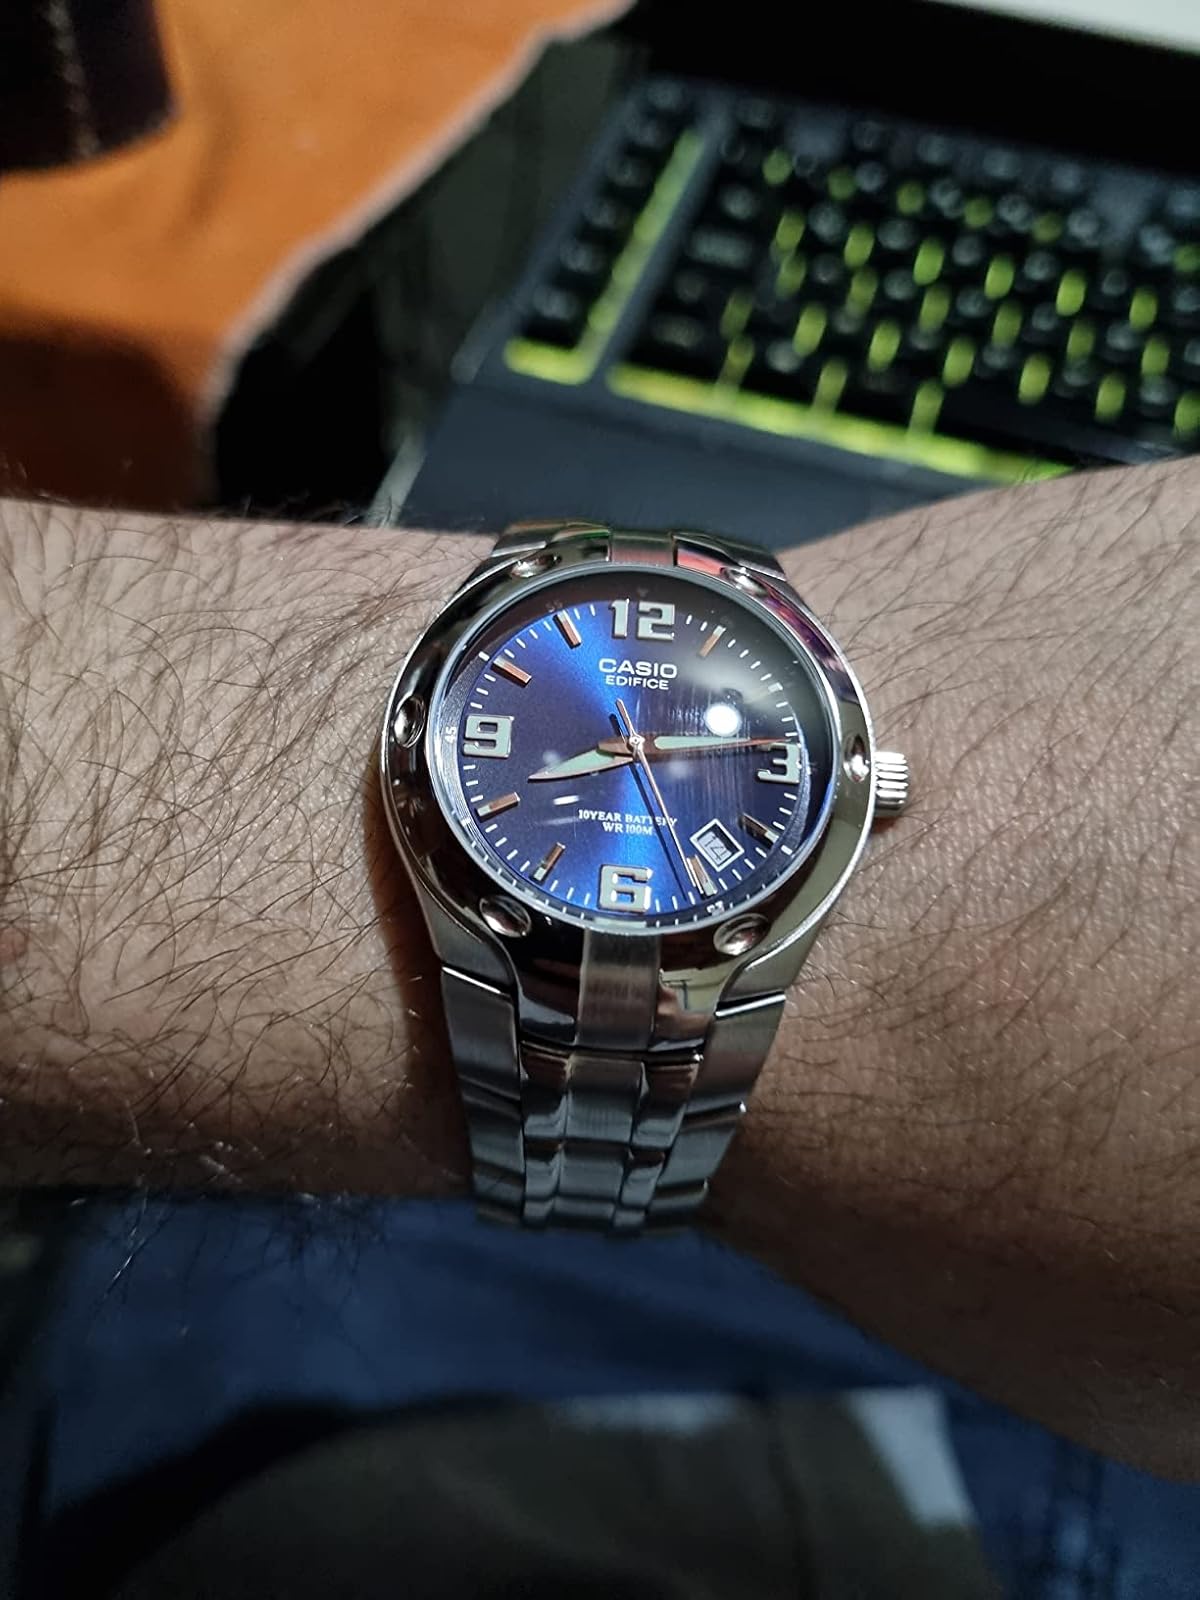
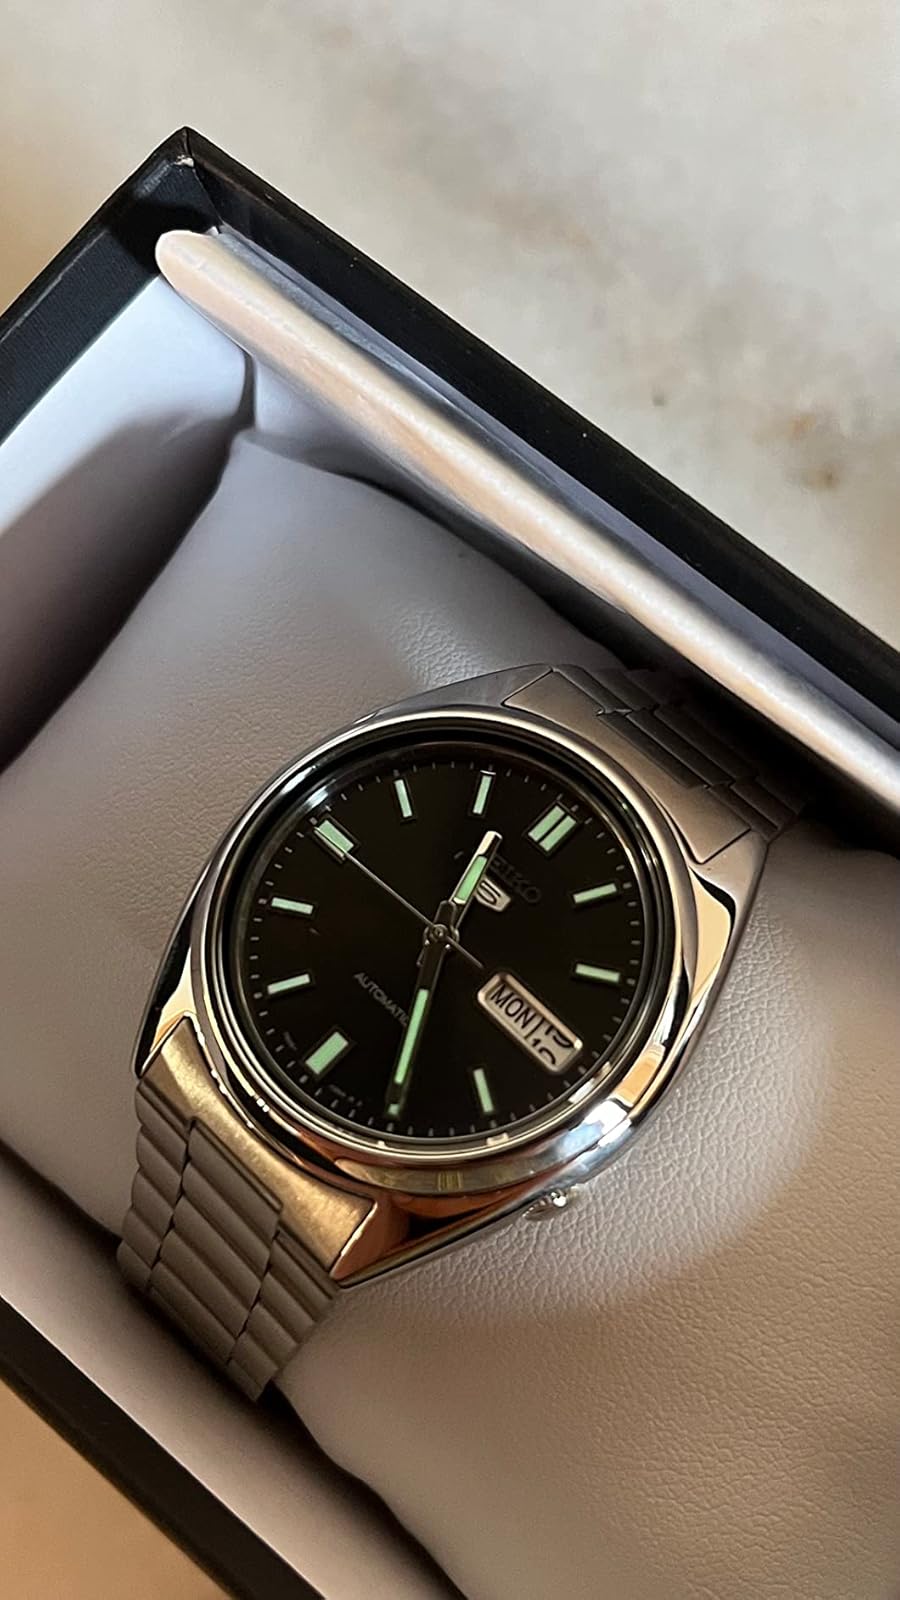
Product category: accessories_watch
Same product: no